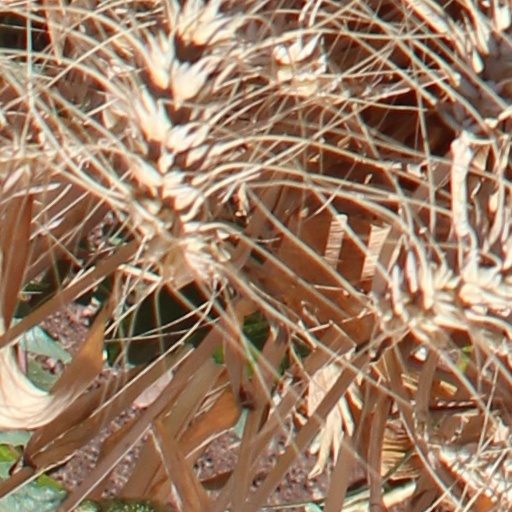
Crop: wheat